The Night Girl

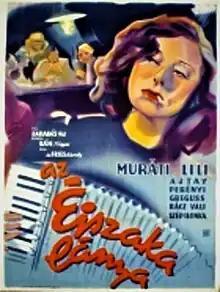

The Night Girl or The Girl of the Night (Hungarian: Az éjszaka lánya) is a 1943 Hungarian drama film directed by Frigyes Bán and starring Lili Muráti, Andor Ajtay and Vali Rácz. It was shot at the Hunnia Studios in Budapest. The film's sets were designed by the art directors János Horváth and Sándor Iliszi.